Radio relics

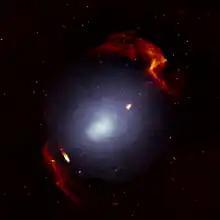
The radio relics present in Abell 3667

Radio relics are diffuse synchrotron radio sources found in the peripheral regions of galaxy clusters. As in the case of radio halos, they do not have any obvious galaxy counterpart, but their shapes are much more elongated and irregular compared to those of radio halos. Their energy distribution is steep (much more energy at low radio frequency than at high radio frequency), with hints of a distribution of different ages for the emitting electrons across the whole dimension of the emitting region.